John Glenn

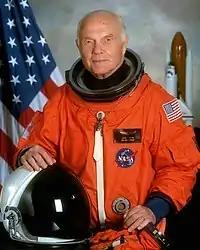
STS-95 portrait

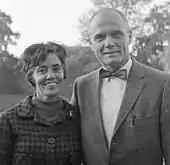
Annie and John Glenn in 1965

After the Space Shuttle "Challenger" disaster in 1986, Glenn criticized putting a "lay person in space for the purpose of gaining public support ... while the shuttle is still in its embryonic stage". He supported flying research scientists. In 1995, Glenn read "Space Physiology and Medicine", a book written by NASA doctors. He realized that many changes that occur to physical attributes during space flight, such as loss of bone and muscle mass and blood plasma, are the same as changes that result from aging. Glenn thought NASA should send an older person on a shuttle mission, and that it should be him. Starting in 1995, he began lobbying NASA director Dan Goldin for the mission. Goldin said he would consider it if there was a scientific reason, and if Glenn could pass the same physical examination the younger astronauts took. Glenn performed research on the subject and passed the physical examination. On January 16, 1998, NASA Administrator Dan Goldin announced that Glenn would be part of the STS-95 crew; this made him, at age 77, the oldest person to fly in space at that time.